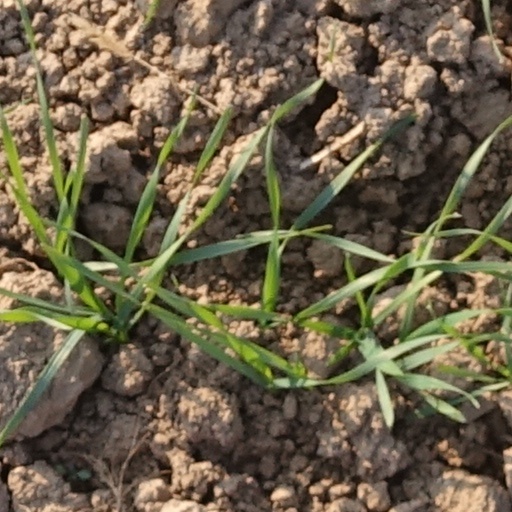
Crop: wheat